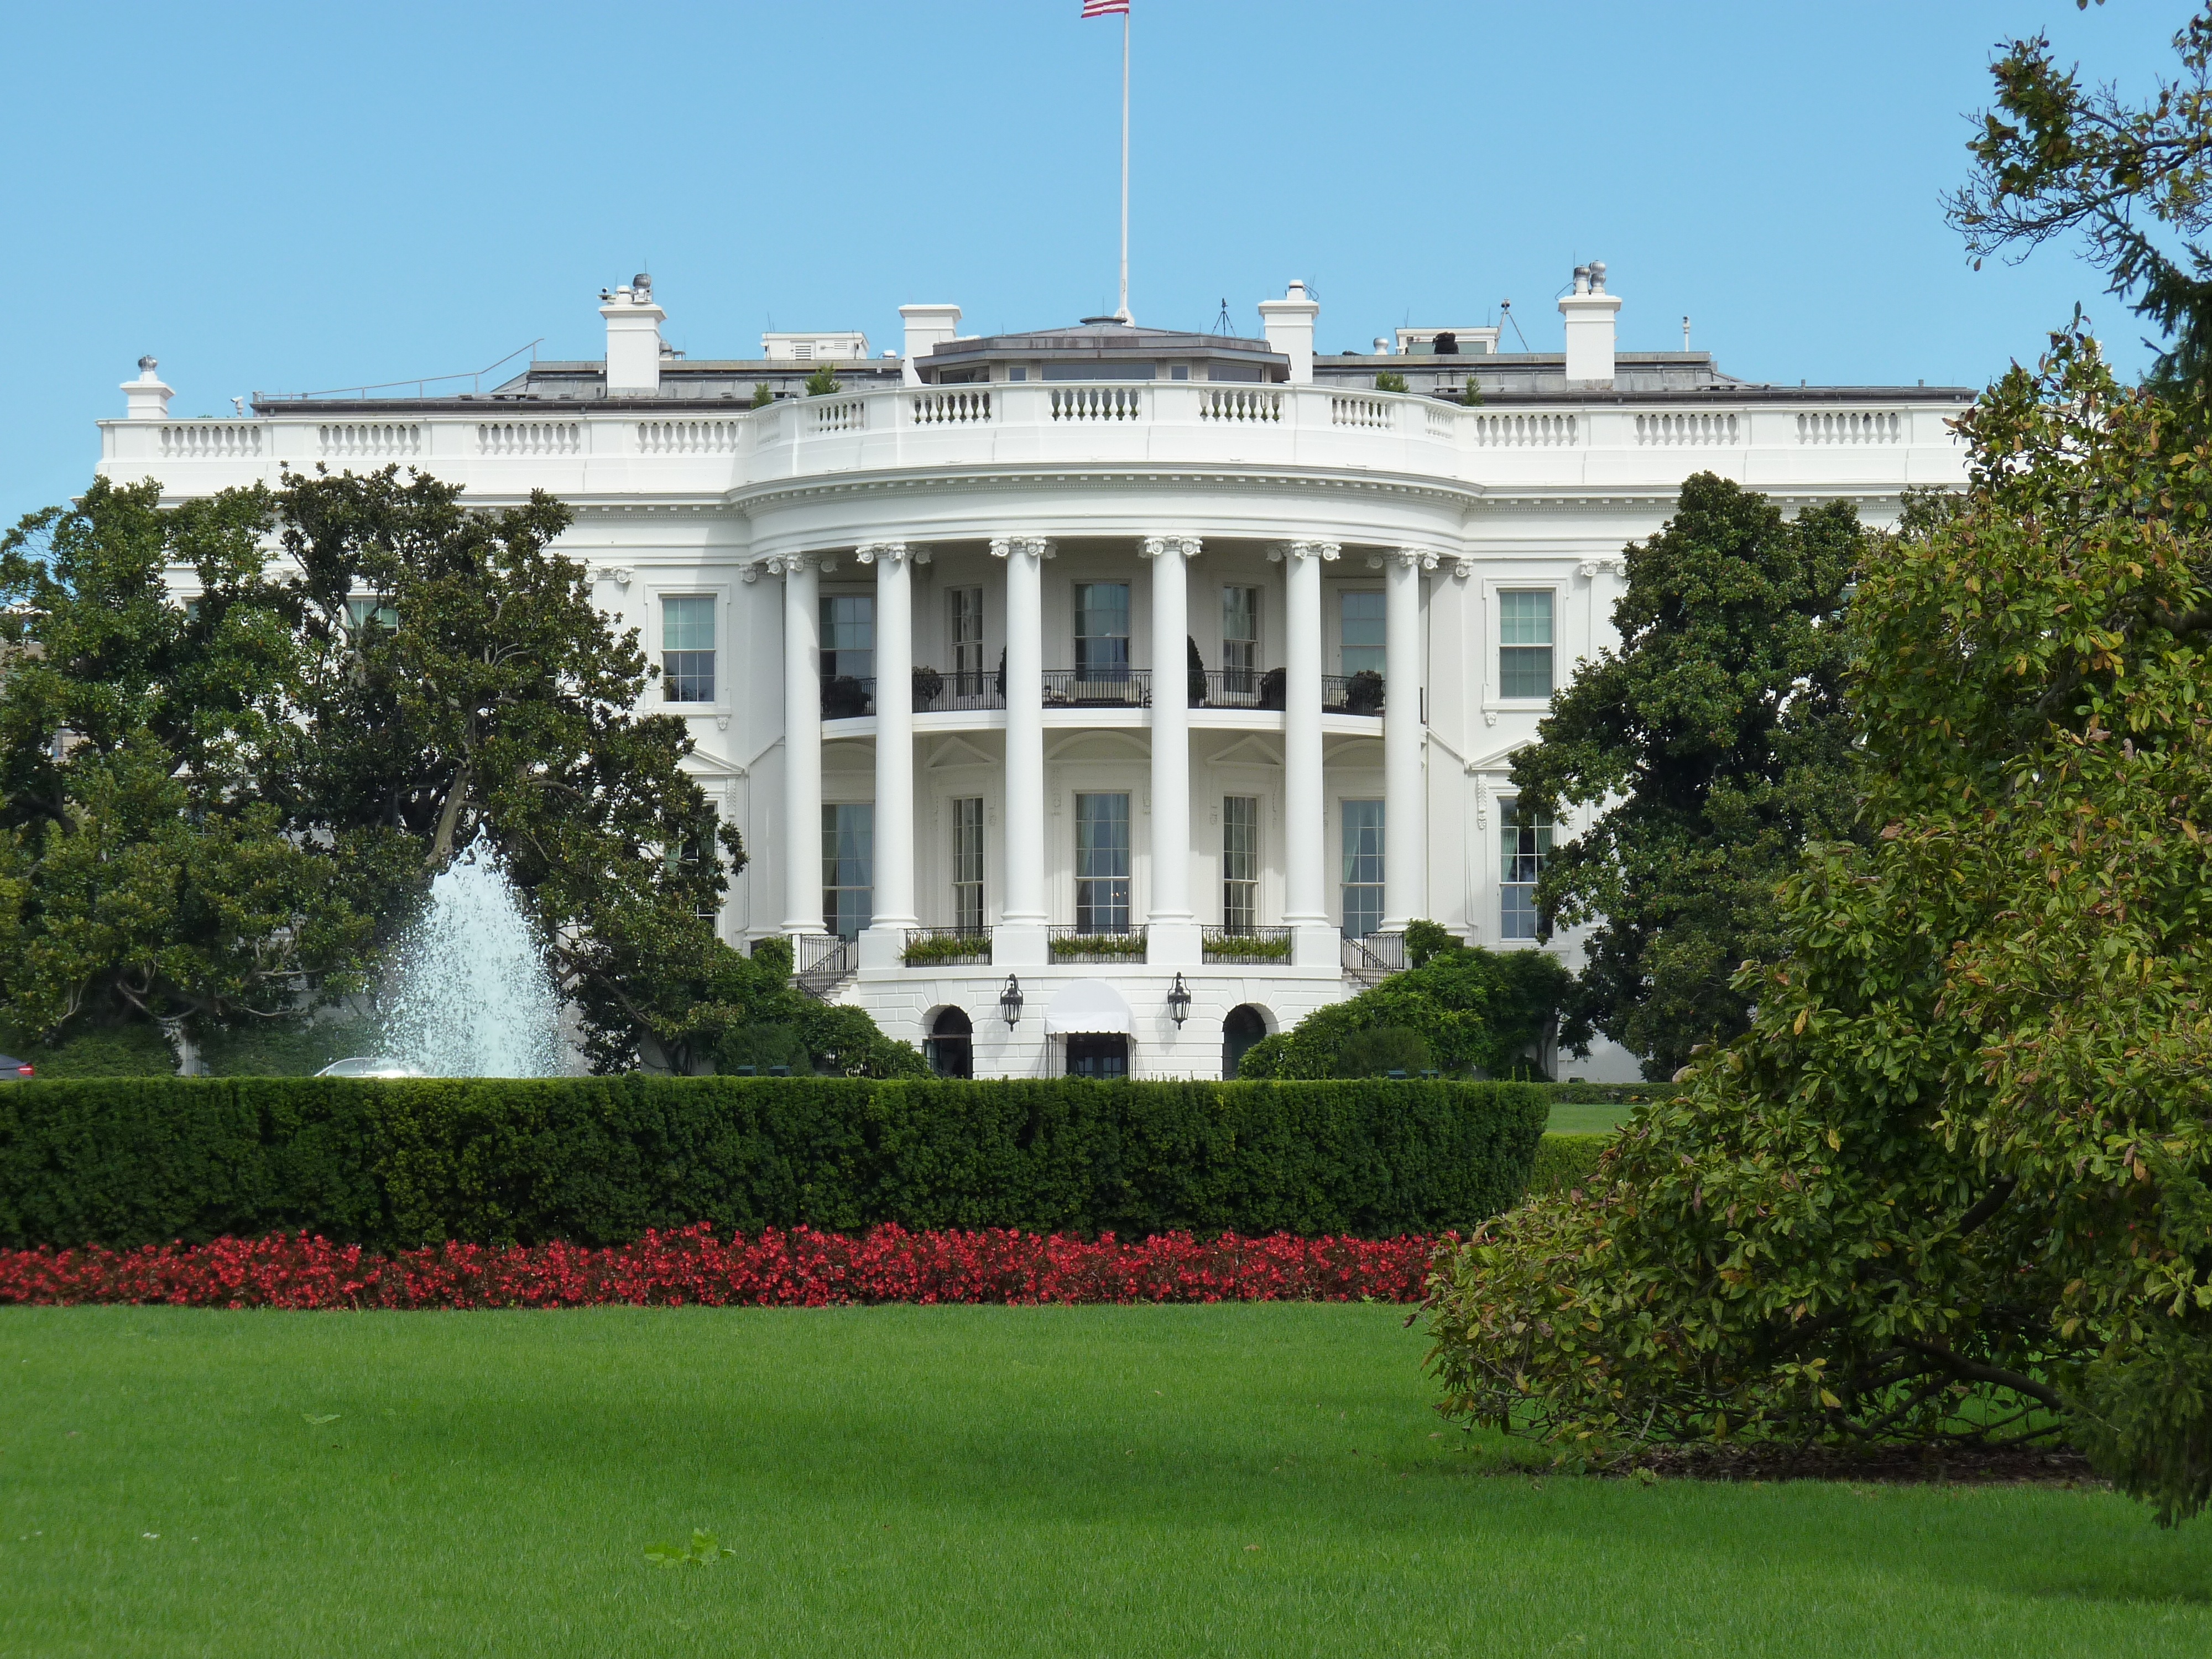
architecture, structure, lawn, building, chateau, palace, usa, america, stadium, washington, president, white house, places of interest, estate, stately home, head of state